Pherecydes of Syros

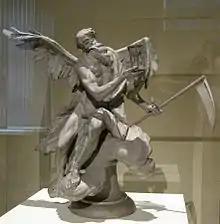
Chronos, one of the primordial deities, is the personification of time. Pherecydes was one of the first mythographers in the ancient greek religion to personify time.

The sequence of Pherecydes' cosmogony begins with the eternal gods Zas (Zeus), Chthoniê (Gê) and Chronos (Kronos), who "always existed." The first creation is an act of ordering in the cosmos through niches and division of the world. That creation coincides with the dichotomy of eternity-temporality and being-becoming. Chronos must step out of eternity to create, and creation means becoming. Later on Plato also used the distinction between eternal being and temporal genesis. This is opposed to the older cosmogony of Hesiod (8th–7th century BCE) where the initial state of the universe is Chaos, a dark void considered as a divine primordial condition and the creation is "ex nihilo" (out of nothing).